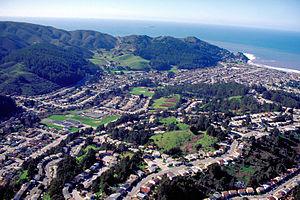
La ville de Pacifica est située dans le comté de San Mateo, dans l’État de Californie, aux États-Unis. Sa population s’élevait à 37 234 habitants lors du recensement de 2010, estimée à 39 087 habitants en 2017.